TVR Griffith 400

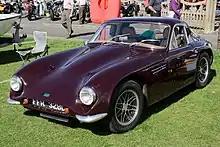
1966 Griffith 400

The TVR Griffith Series 400 is a 2-door coupe sports car produced by Griffith Motor Company in Plainview, New York (a Ford Dealer in Plainview/Hicksville NY, Long Island), between 1964 and 1967. It was the successor to the TVR Griffith 200, featuring improved cooling via a larger radiator with twin electric fans, redesigned rear suspension, and a redesigned rear with better visibility and the round taillights sourced from the Ford Cortina Mark I.